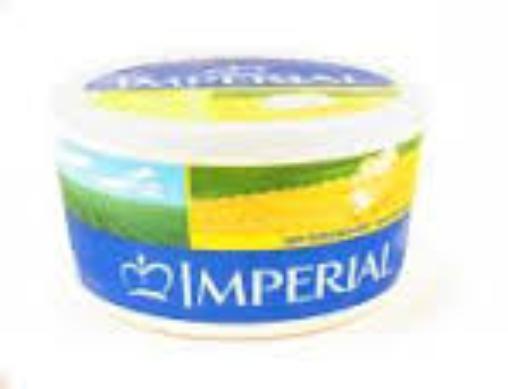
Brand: Imperial Margarine
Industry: Food